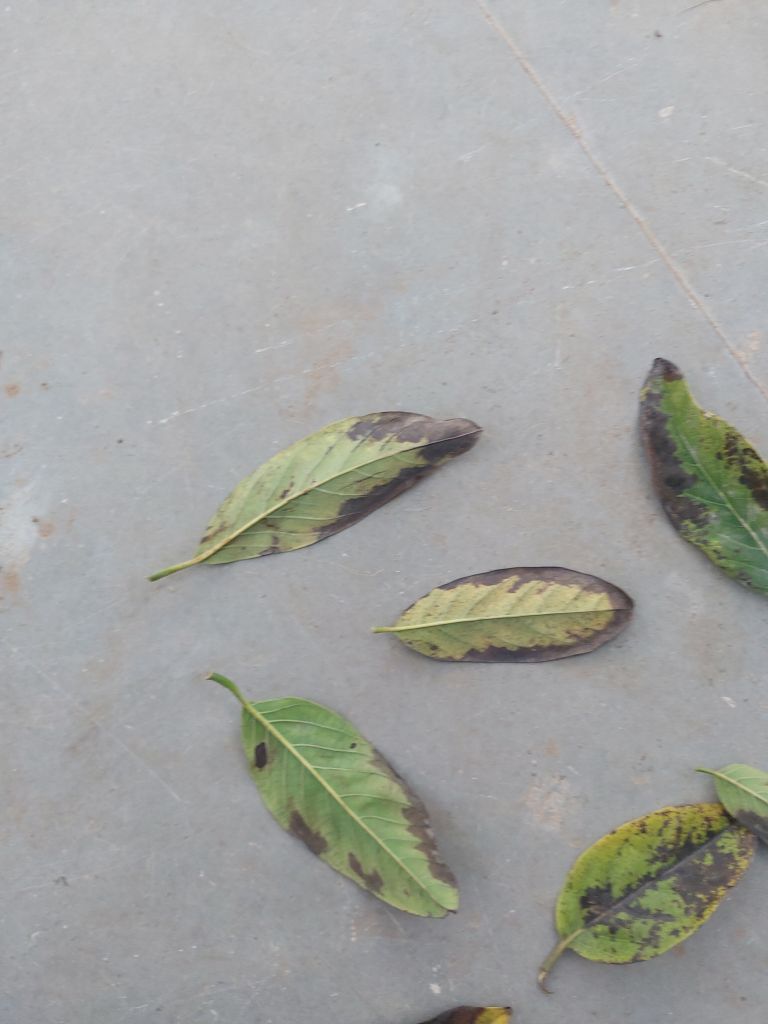
Disease label: Leaf spot on Leaves